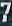
Number: 7